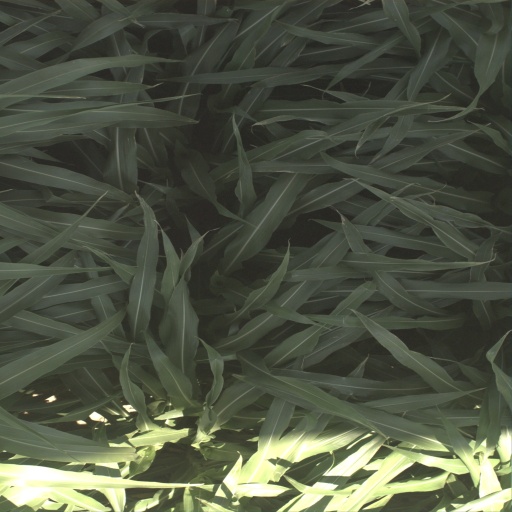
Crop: sorghum